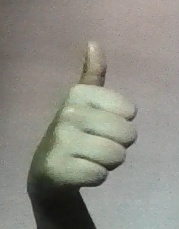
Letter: aleff